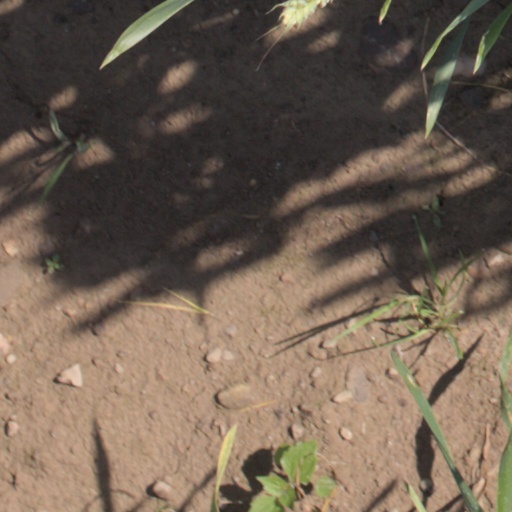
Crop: wheat